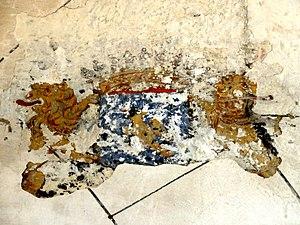
Nef, litre seigneuriale au revers de la façade.
L'église Saint-Lucien est une église catholique paroissiale située à Avrechy, commune de l'Oise. Elle possède des reliques de son saint patron, saint Lucien de Beauvais, et de sa patronne auxiliaire, sainte Waudru de Mons. La partie la plus ancienne de l'église est le chœur carré, qui a été bâti au second quart du XIIᵉ siècle dans le style roman tardif. C'est la partie la plus intéressante de l'église pour l'ordonnancement du chevet éclairé par un triplet, et surtout pour sa voûte d'ogives romane. Elle est de dimensions considérables pour l'époque, et ses nervures sont déjà soigneusement moulurées. Les chapiteaux sont d'une grande variété, et remarquables par leurs motifs. Tout le reste de l'église a été reconstruit à partir de la fin du XVᵉ siècle et jusqu'au milieu du XVIᵉ siècle dans le style gothique flamboyant. Les parties flamboyantes de l'église restent mal étudiées, et l'on ignore leur histoire. Elles se caractérisent par des bas-côtés presque aussi élevés que la nef, et un transept moins large que la nef, dont le croisillon nord sert de base au clocher. Certaines clés de voûte méritent l'attention.